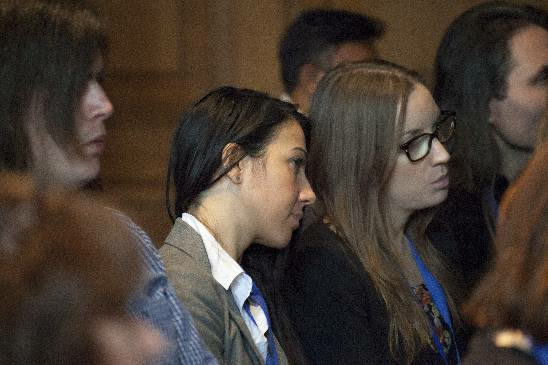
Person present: Yes